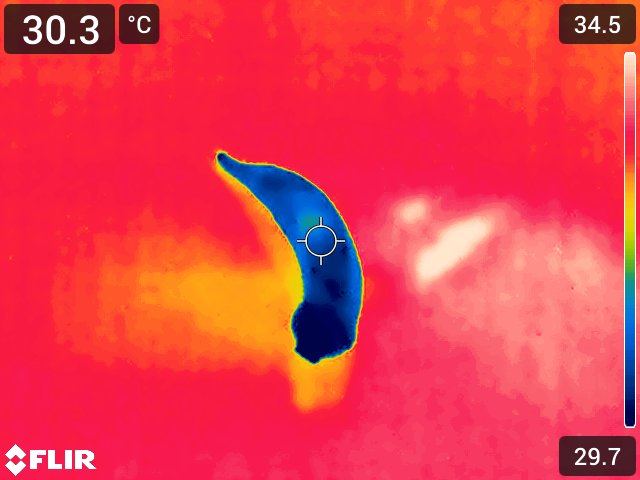
Maturity: adequate_matured